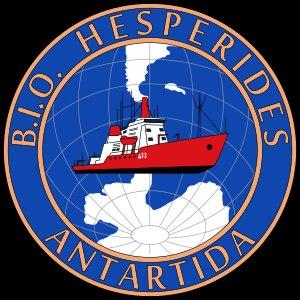
L'Hespérides (A-33) est un brise-glace et un navire océanographique armé par Marine espagnole.